Scott Willits

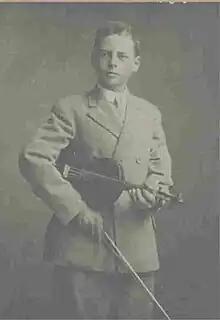

Scott Allison Willits (March 26, 1895 – October 1973) was an American violin teacher with the American Conservatory of Music in Chicago, Illinois, who coached many members of the Chicago Symphony Orchestra from 1940 through 1973. He was a student and "first American Representative" of Otakar Ševčík who created a leading pedagogical method for teaching violin that is still widely used today.